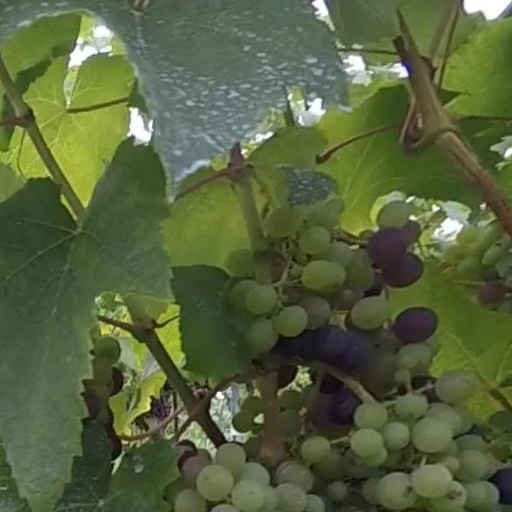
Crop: grape